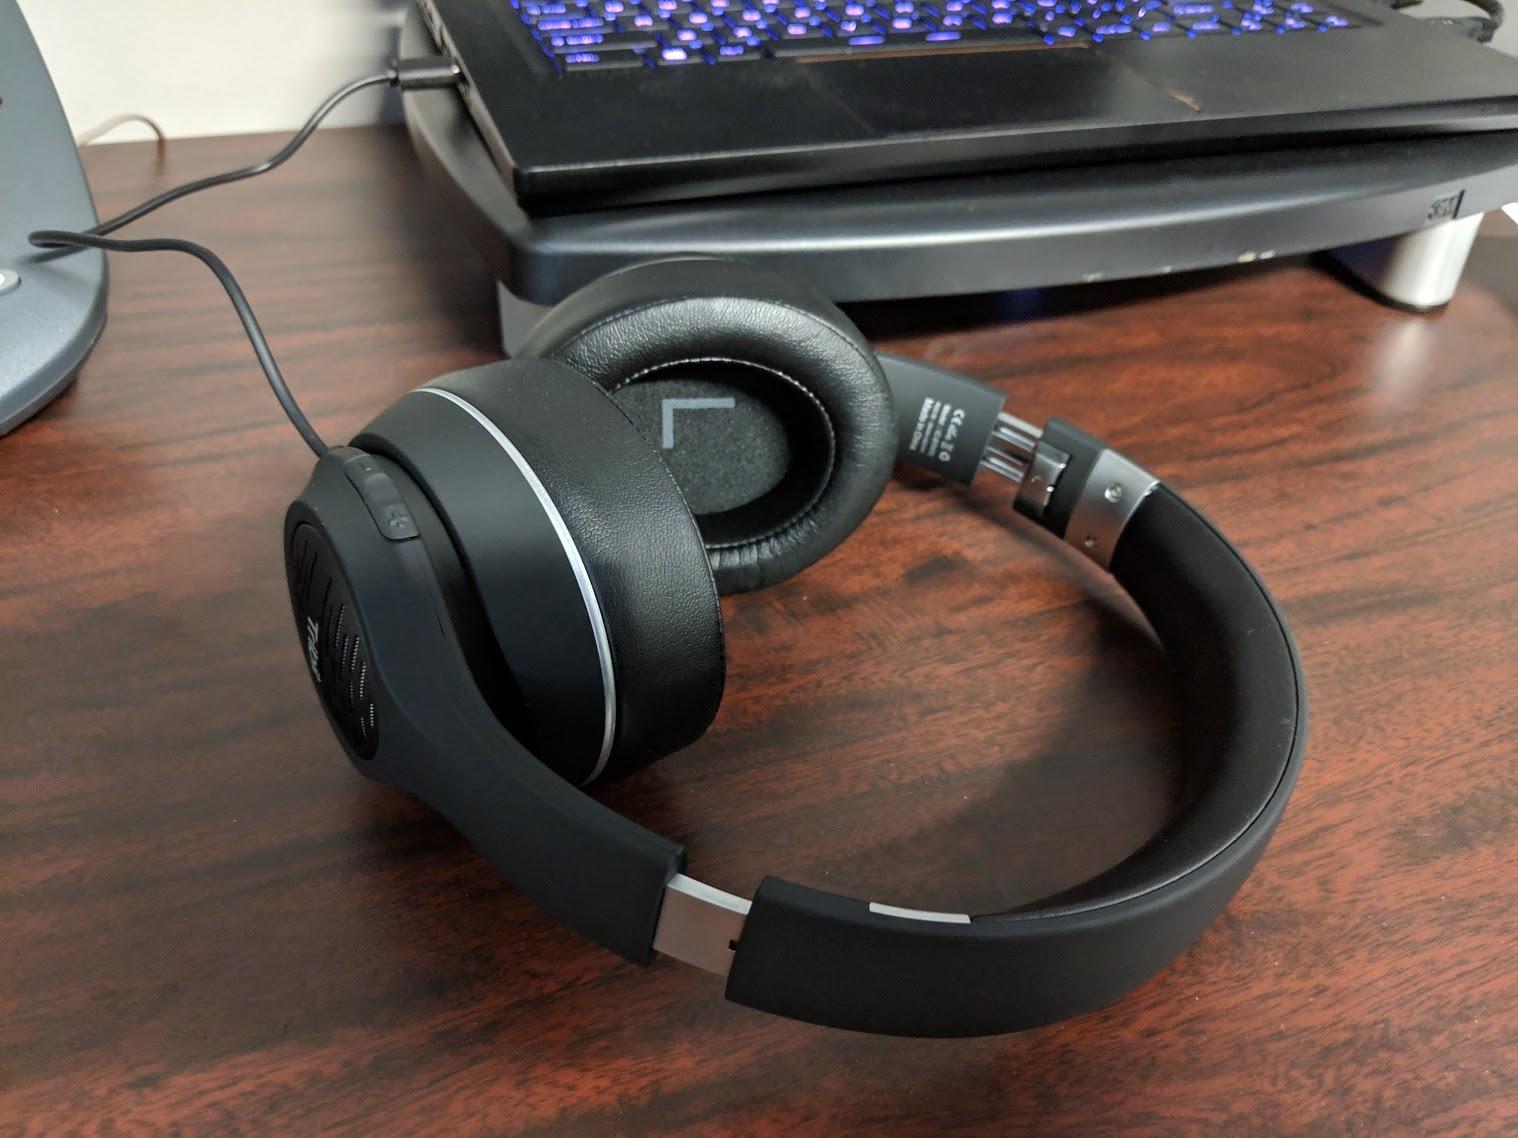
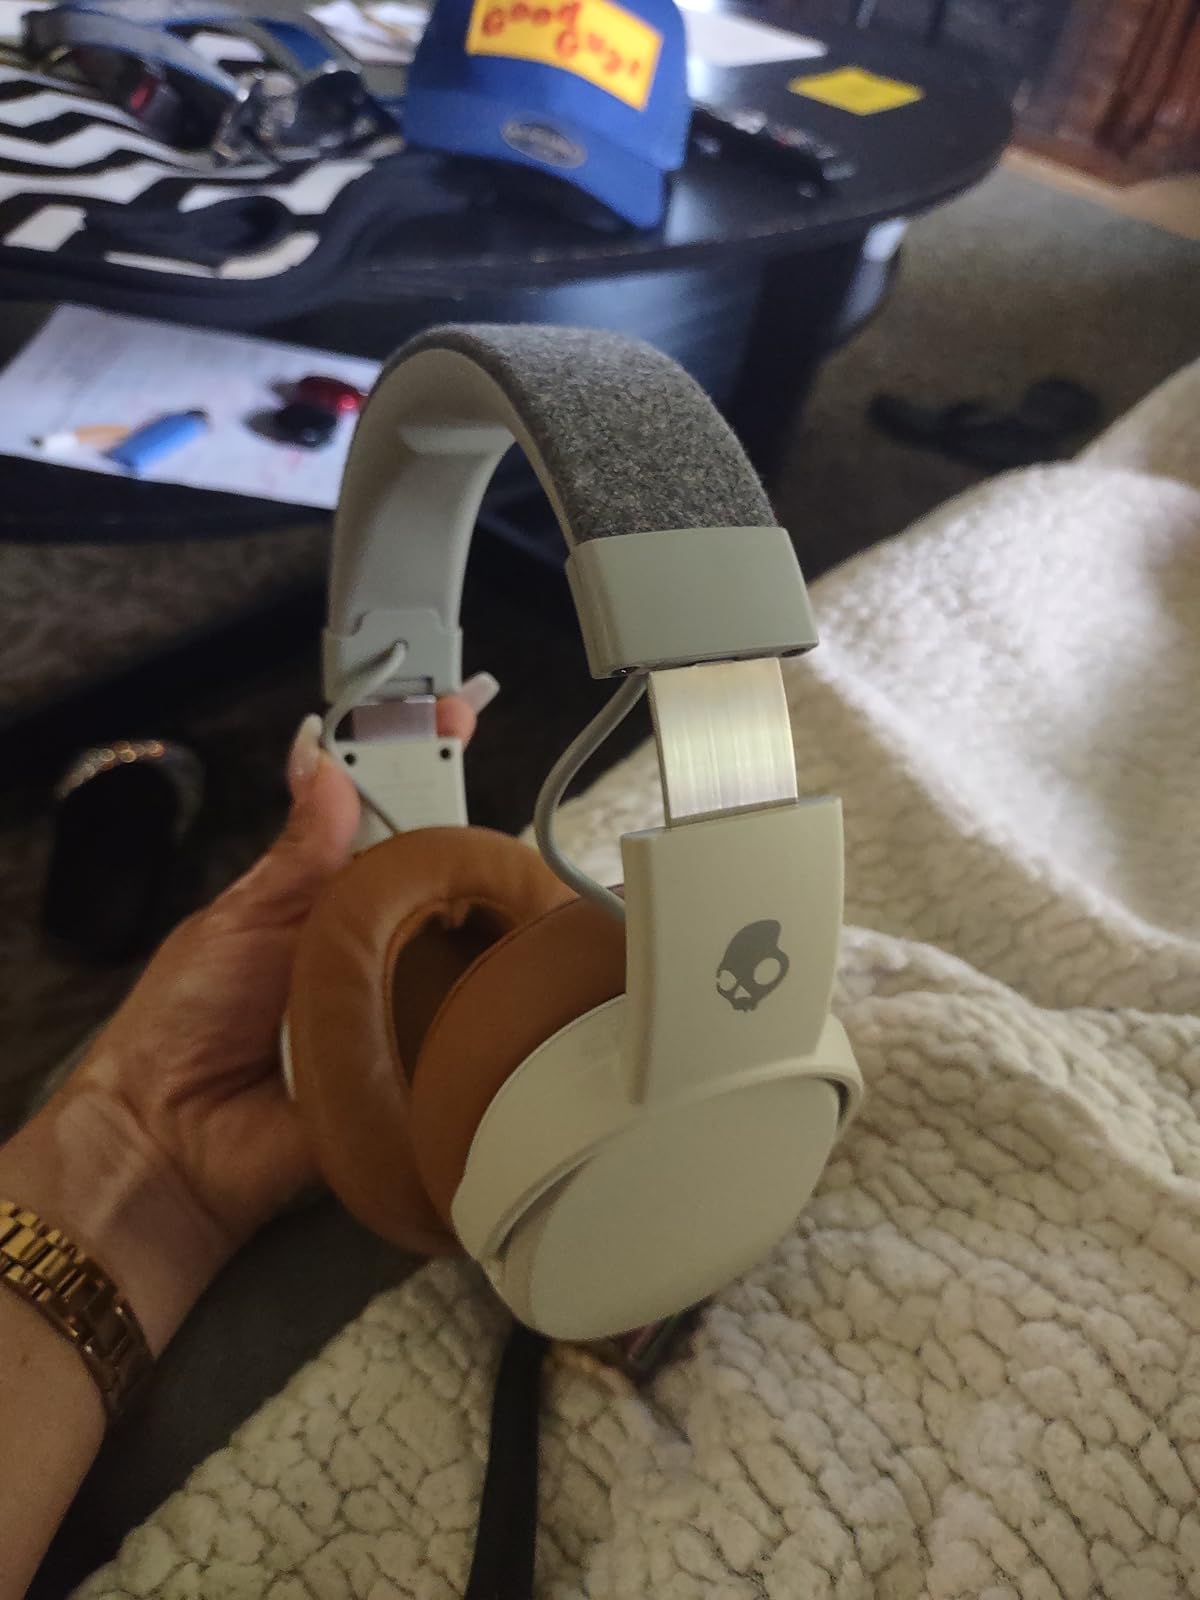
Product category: headphones
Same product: no